Greenwood High School (Kentucky)

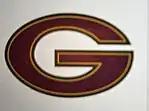

Greenwood High School (often referred to as GHS) is a 4-year high school in Bowling Green, Kentucky, United States. It is one of four high schools serving Warren County Public Schools.